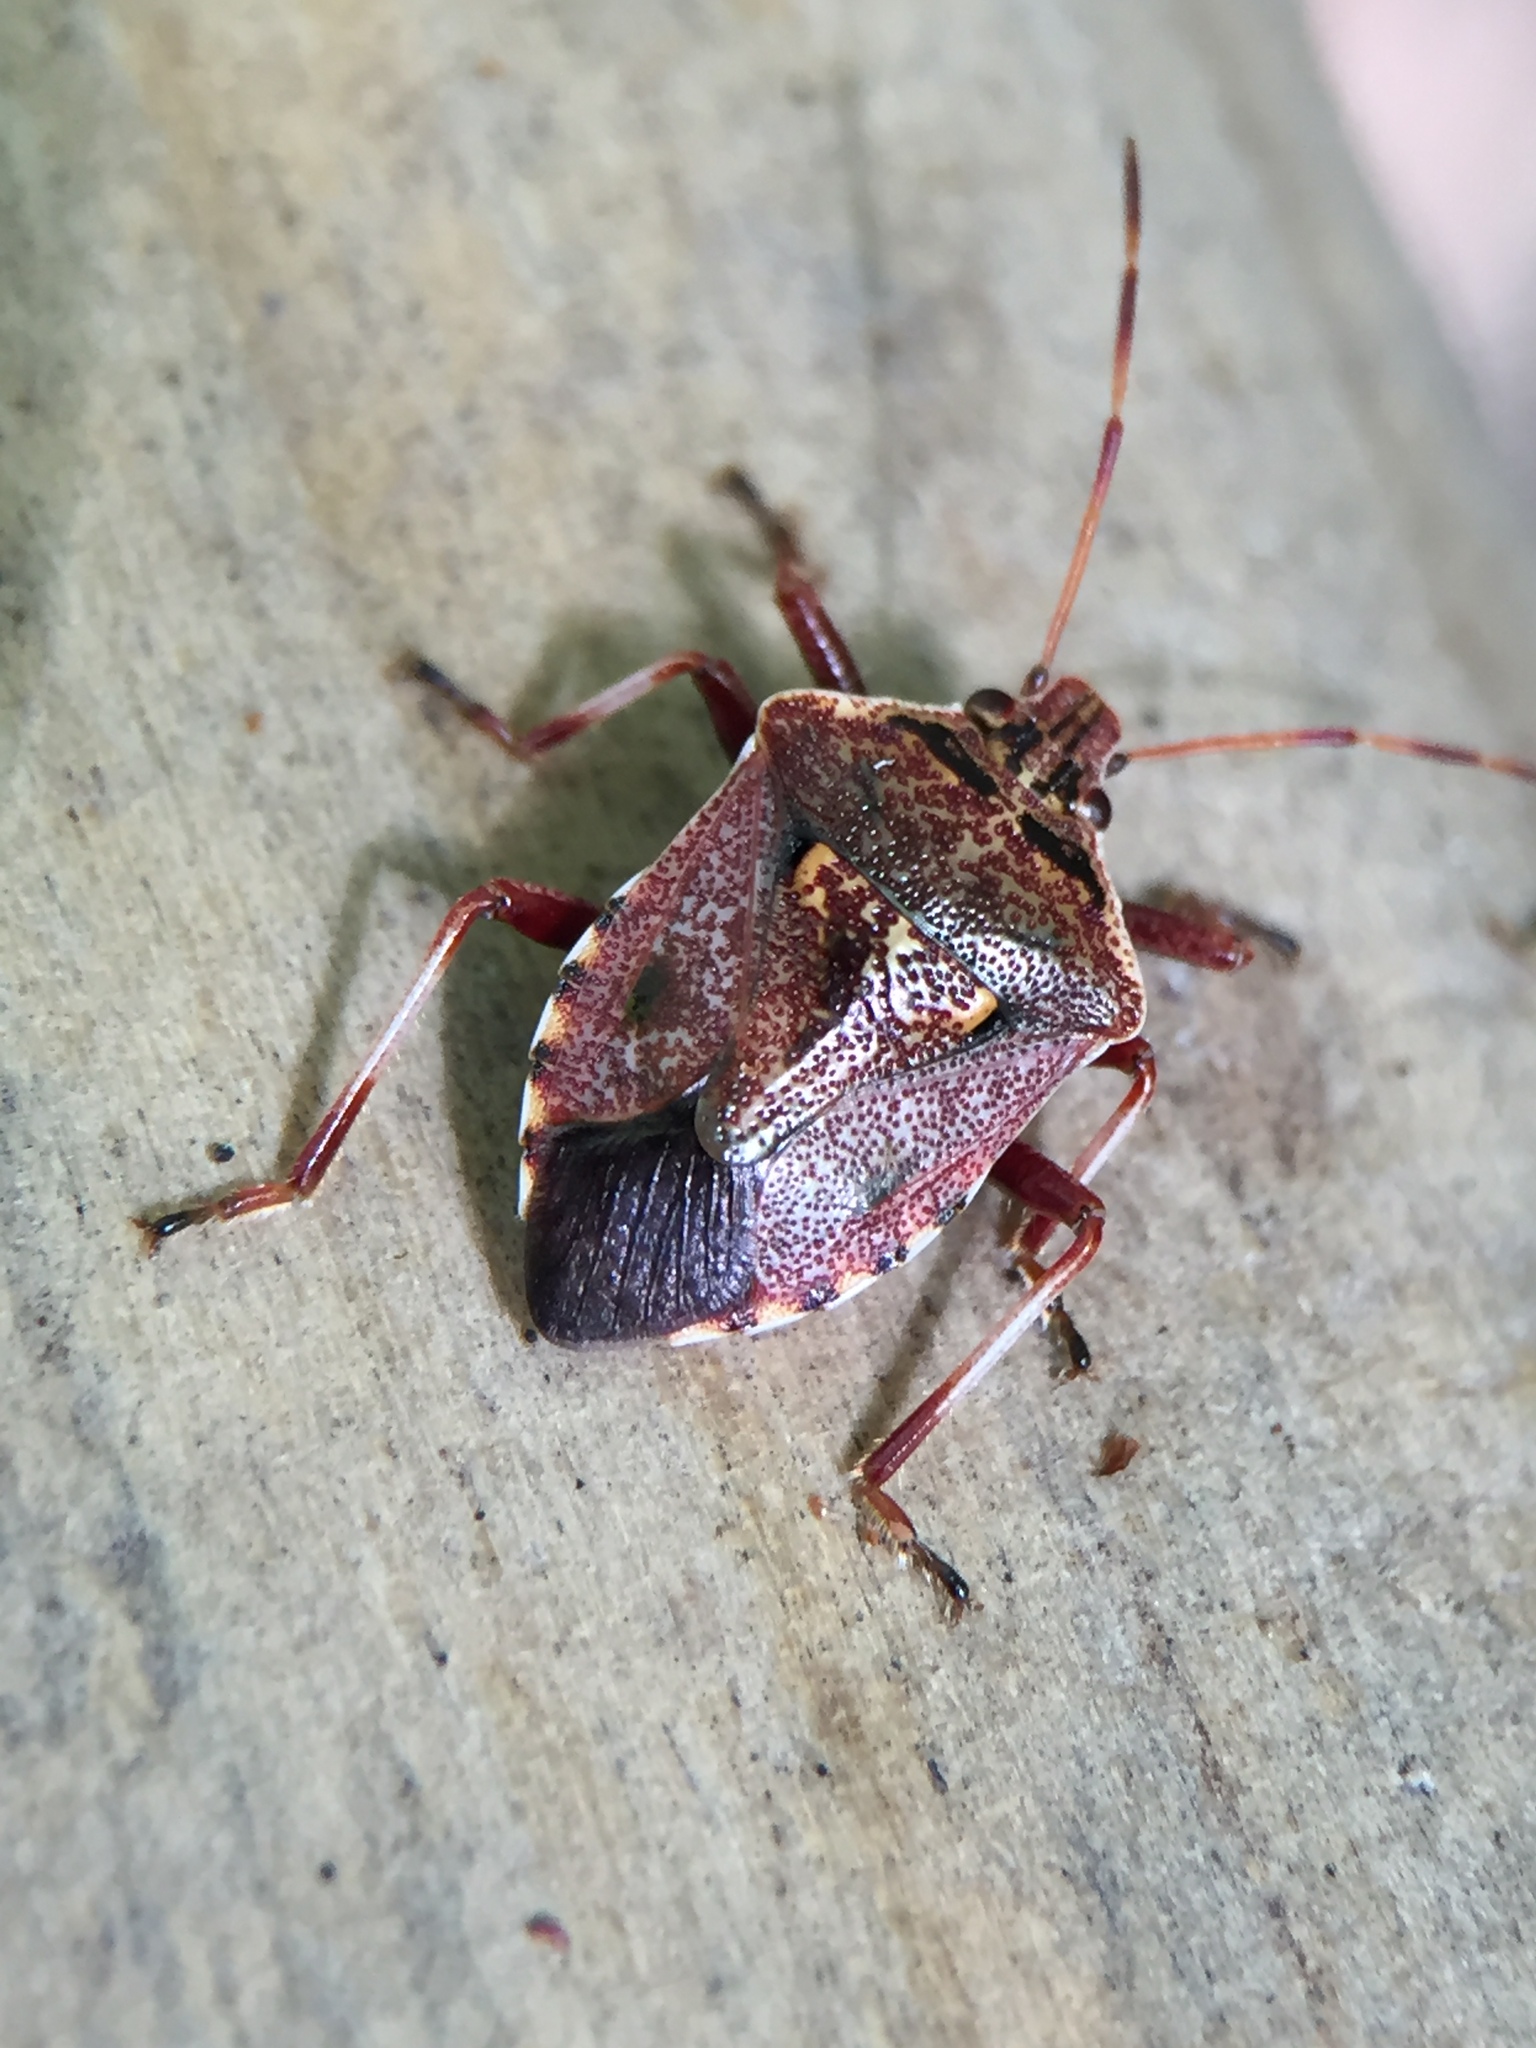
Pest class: stink_bug